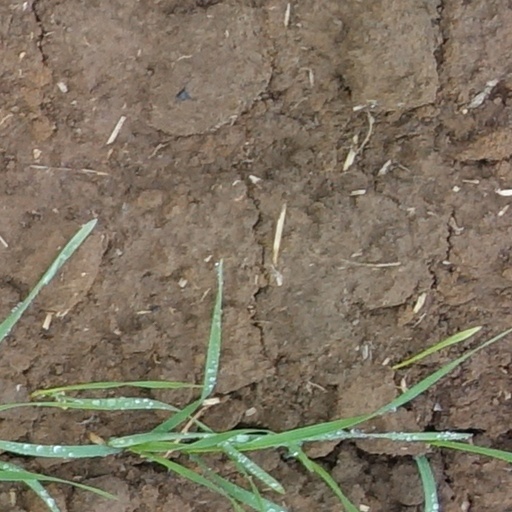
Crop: wheat